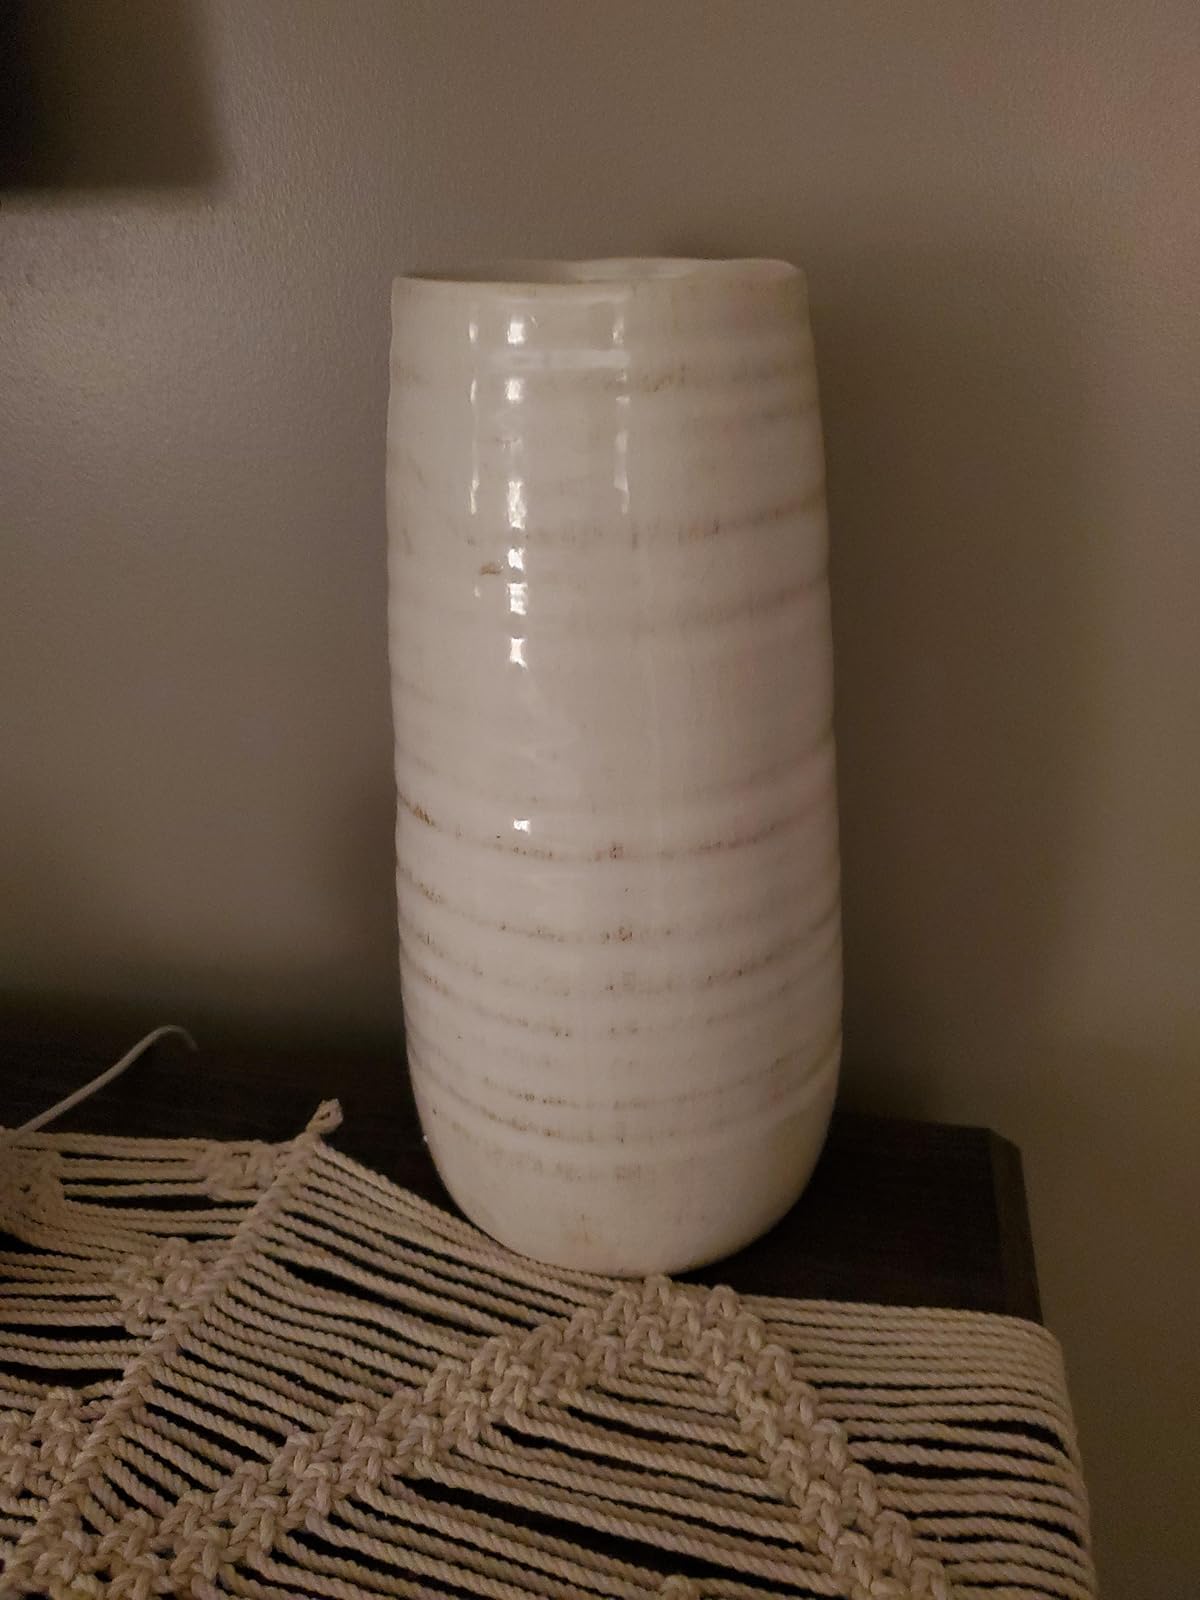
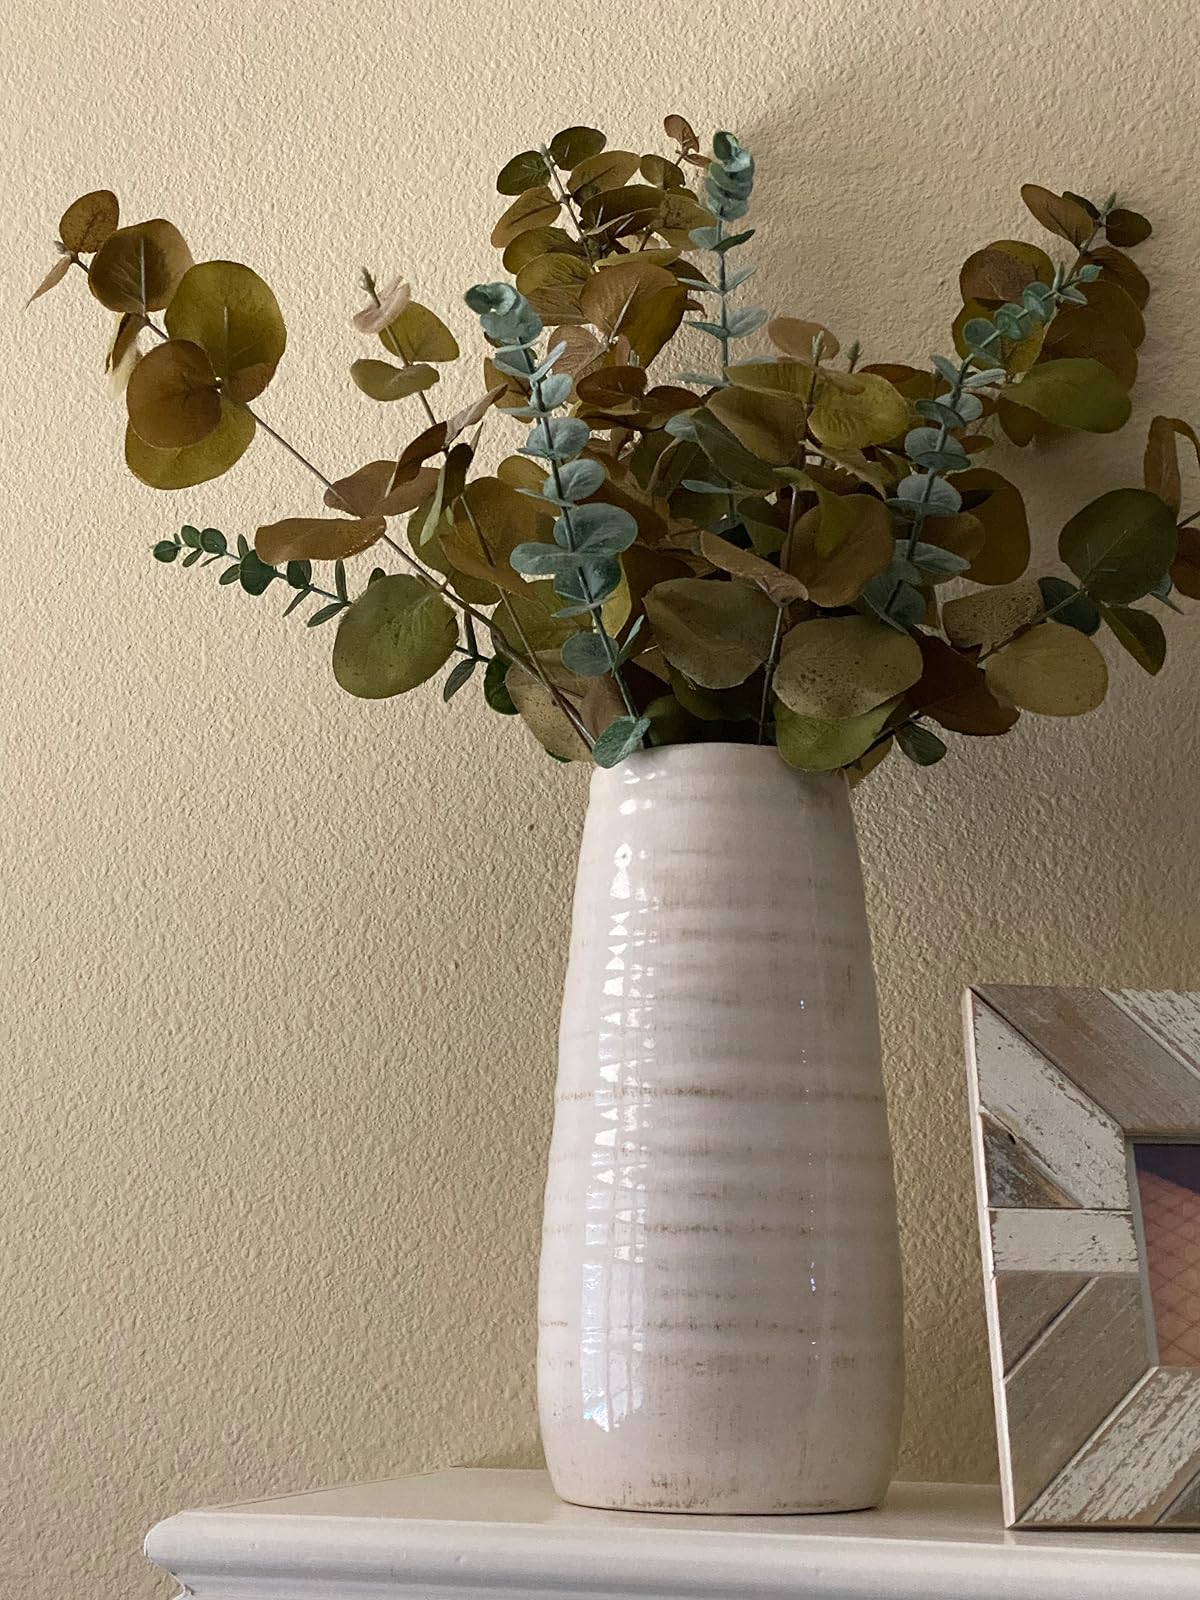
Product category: vase
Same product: yes